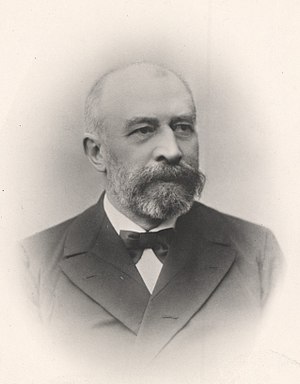
Danske statsministre / Liste / Efter enevælden (1848 og frem)
Hugo Egmont Hørring (født 17. august 1842 i København - død 13. februar 1909), dansk konseilspræsident (23. maj 1897 - 27. april 1900).
Dette er en liste over danske statsministre og de tilsvarende embeder; konseilspræsidenter, premierministre og storkanslere. Danmarks nuværende statsminister er Mette Frederiksen, der er medlem af partiet Socialdemokratiet. Mette Frederiksen blev statsminister 27. juni 2019.